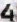
Number: 4